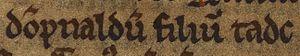
Domnall mac Tadg Ua Briain co-roi de Munster de 1086 à 1115 roi de Dublin et de l'Île de Man de 1103 ou 1107 à 1115 ou encore en 1111-1112.